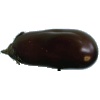
Label: eggplant